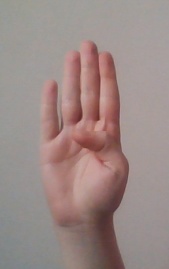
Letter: kaaf